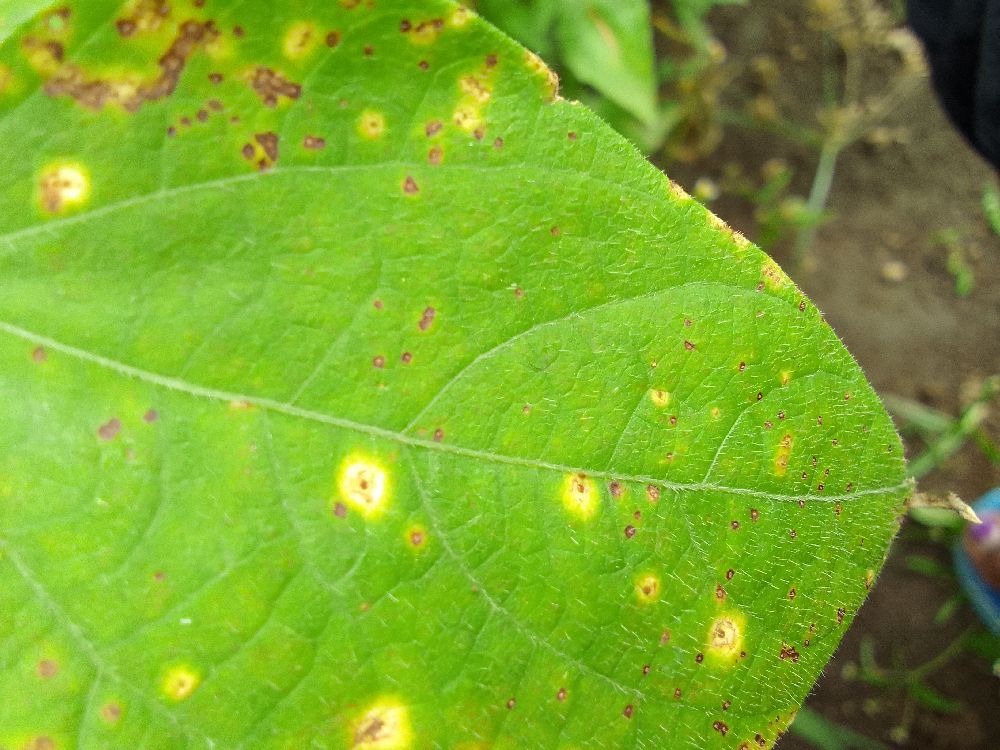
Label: rust